Mary Bonnin

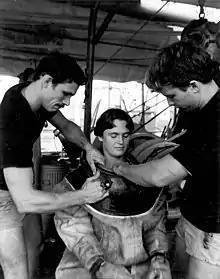
Photo from 1980 at Naval Diving and Salvage Training Center in Panama City, FL. Mary Bonnin, accompanied by First Class diving students Walt Boyd and Chuck Bloomer, preparing for a Mark V mixed gas training dive.

Mary Bonnin is a former Master Chief in the United States Navy. She retired from her position in 1996. She had been with the United States Navy for 20 years, graduating at the top of her class in both air and gas surface-supplied diving. She then became the first woman Master Diver, and later she would be one of the first women to enter the Women Divers Hall of Fame.